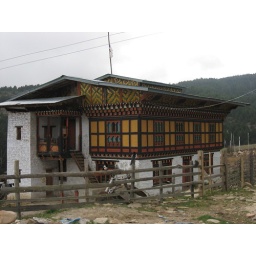
A colorful house in Ura valley, with upper level enclosed in bamboo.